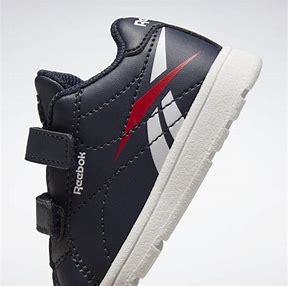
Brand: Reebok
Model: Royal Complete CLN 2